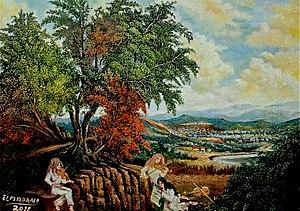
Symphony de soir , huilesur toile, 70 x 50cm
Elmadani Belmadani, est un artiste peintre marocain, né le1ᵉʳ mai 1955 à Taza.